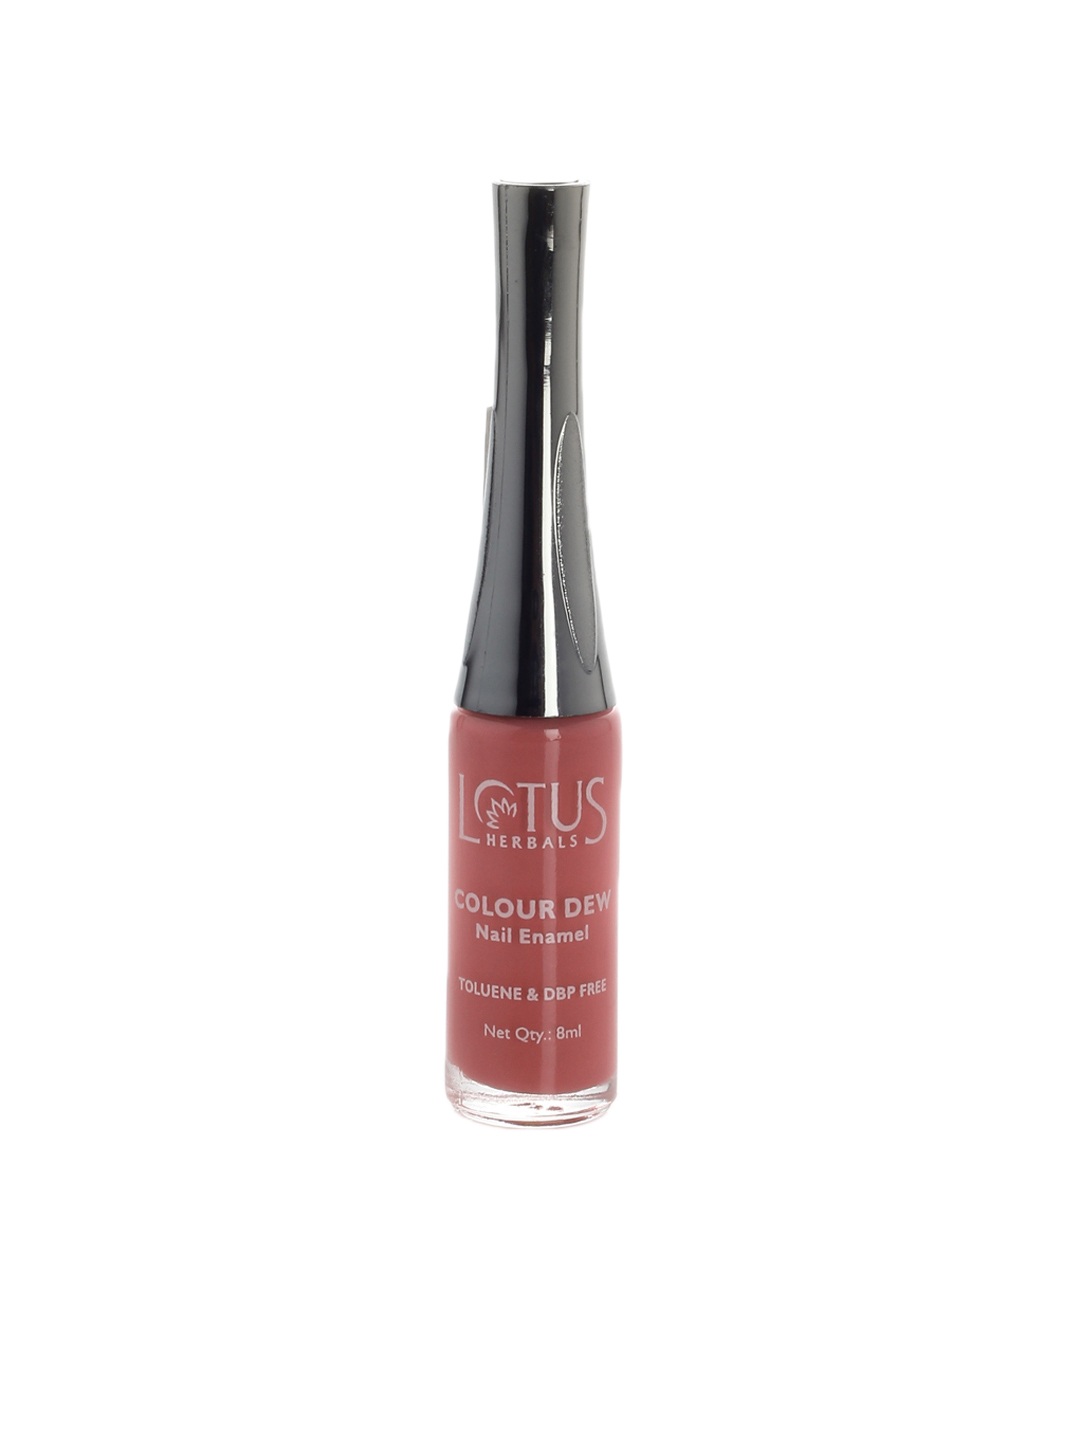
Lotus Herbals Peach Perfect Nail Polish 99
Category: Personal Care / Nails / Nail Polish
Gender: Women
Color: Peach
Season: Spring 2017
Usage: Casual